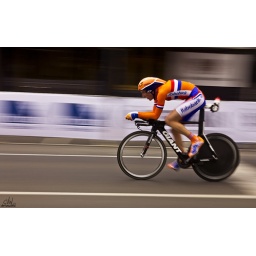
These guys were really flying down Packington street in the time trials